Monarchies in the Americas

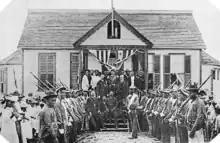
Celebration of the 21st birthday of the Hereditary Chief Robert Henry Clarence

Contacts with pirates (French, Dutch and British) and Africans (seeking refuge to escape slavery) began in the 17th century. In 1629, English Puritans established on Providence Island, what they called New Westminster, the Providence Company. From dealing with British merchants and settlers, the Miskitu people obtain non-traditional products and firearms, which became a new cultural needs. This was also the time when the Kingdom start to gain its popularity.